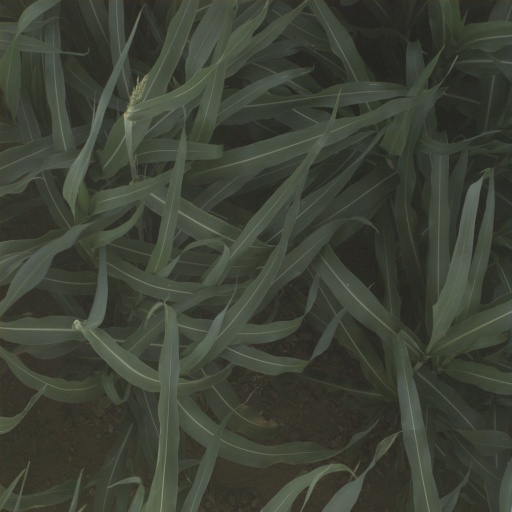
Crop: sorghum